Newcastle West GAA

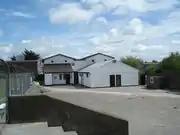
Newcastle West Club Rooms

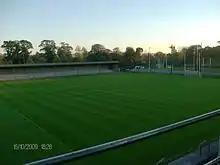
Newcastlewest GAA Field

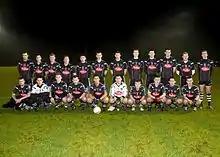
Limerick County U21 Champions 2012

Newcastle West GAA club is a Gaelic Athletic Association club located in Newcastle West, County Limerick, Ireland. The club was founded in 1887 and fields teams in hurling and Gaelic football.